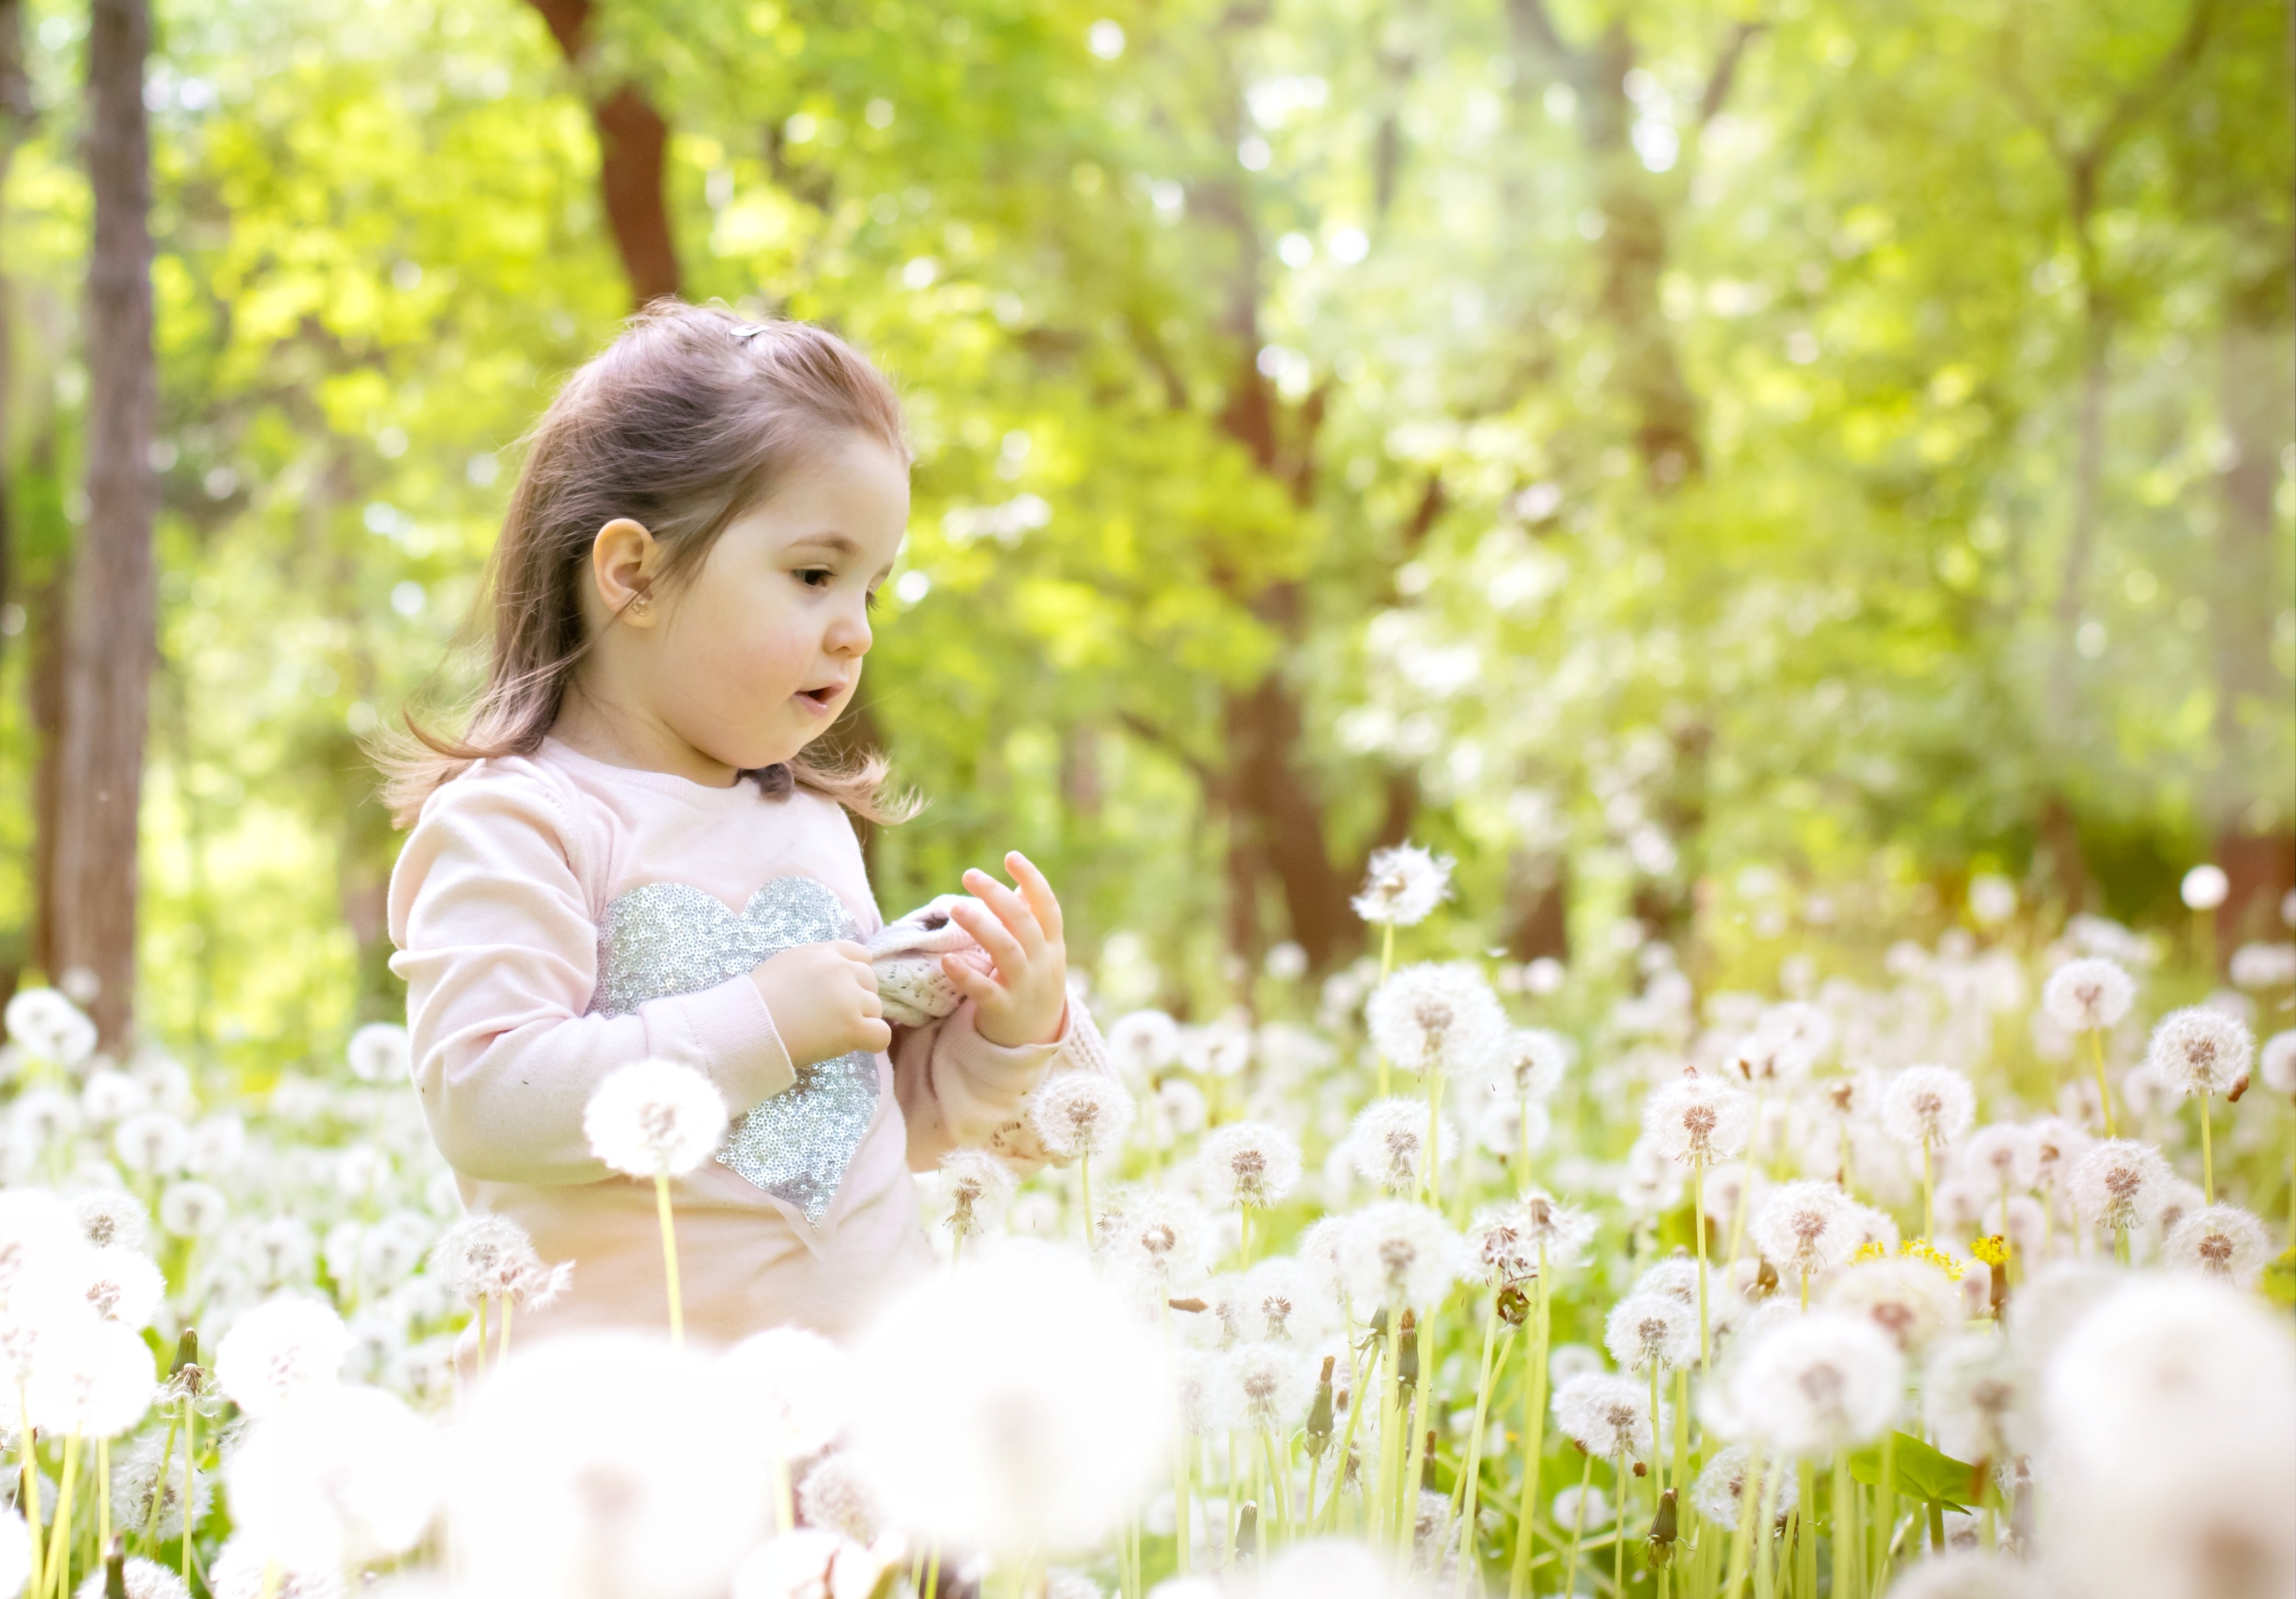
nature, grass, person, girl, sun, woman, photography, meadow, dandelion, sunlight, flower, cute, spring, green, child, freedom, fun, happy, joy, woodland, portrait photography